Premier Menuet

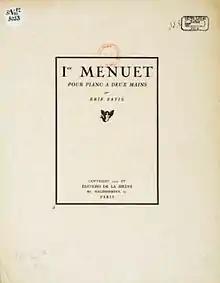
Cover of the original edition (1921) of Satie's "Premier Menuet"

The piece was inspired by the minuet, a stately dance popular in the 17th and 18th centuries. In 1909, during his period studying at the Schola Cantorum, Satie produced a handful of unpublished minuet exercises with offbeat titles such as "Le prisonnier maussade" ("The Sullen Prisoner") and "Le grand singe" ("The Big Ape"). When he returned to the form a decade later he studied Mozart minuets in preparation. The finished work bears the outward trappings of its classical antecedents - 3/4 time and ABA structure, with the B section imitating a trio - though it avoids traditional development and is subjected to Satie's characteristic unexpected harmonic progressions. Unlike his previous Neoclassical keyboard work the "Sonatine bureaucratique" (1917), there are no elements of pastiche or parody in the "Menuet"; instead it reflects the sober, abstract style of his 1919 "Nocturnes".